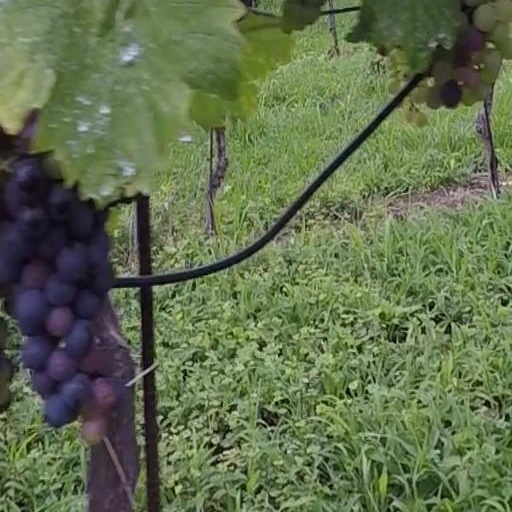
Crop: grape